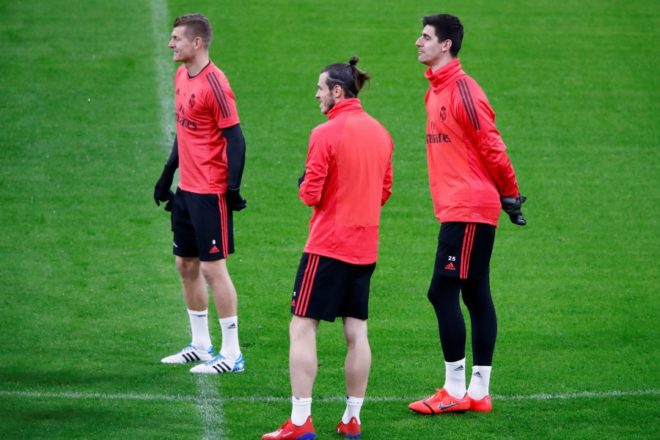
Gender: men